History of the Goddard Space Flight Center

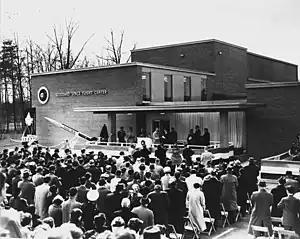
Photo from the opening day ceremony of the Goddard Space Flight Center on March 16, 1961.

On July 29, 1958, President Dwight D. Eisenhower signed the National Aeronautics and Space Act, establishing the National Aeronautics and Space Administration (NASA). When it began operations on October 1, 1958, NASA consisted mainly of the four laboratories and some 80 employees of the government's 46-year-old research agency, the National Advisory Committee for Aeronautics (NACA).